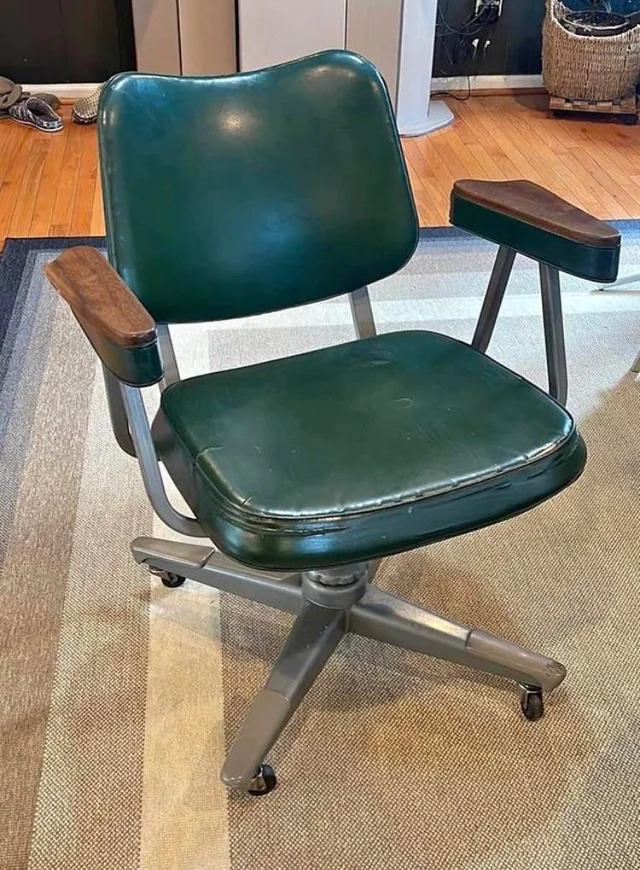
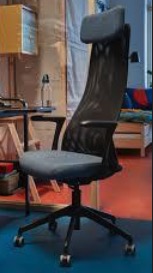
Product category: items_chair
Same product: no